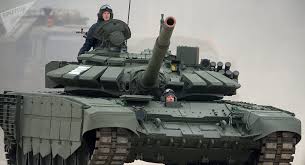
Label: T-72